Julius Lester

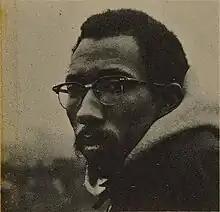
Portrait from the first edition of "To Be a Slave" (1968) (photo by David Gahr)

Julius Bernard Lester (January 27, 1939 – January 18, 2018) was an American writer of books for children and adults and an academic who taught for 32 years (1971–2003) at the University of Massachusetts Amherst. Lester was also a civil rights activist, a photographer, and a musician who recorded two albums of folk music and original songs.